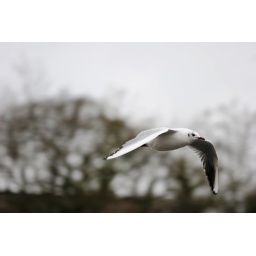
Caught this bird flying in a local park